Land

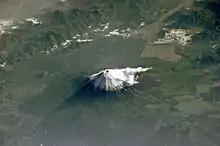
Mount Fuji as seen from space, with surrounding forest

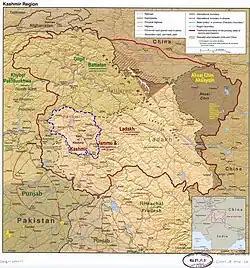
A map of Kashmir, showing border disputes between China, India, and Pakistan. Undisputed borders between the three countries are also visible.

Land plants evolved from green algae, and are called embryophytes. They include trees, shrubs, ferns, grass, moss, and flowers. Most plants are vascular plants, meaning that their tissues distribute water and minerals throughout the plant. Through photosynthesis, most plants nourish themselves from sunlight and water, breathing in carbon dioxide and breathing out oxygen. Between 20 and 50% of oxygen is produced by land vegetation.